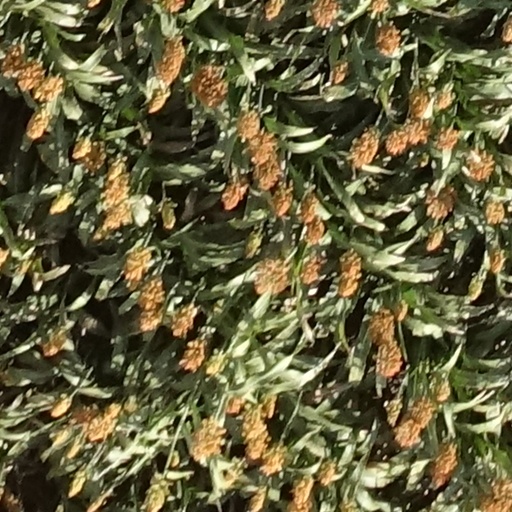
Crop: sorghum